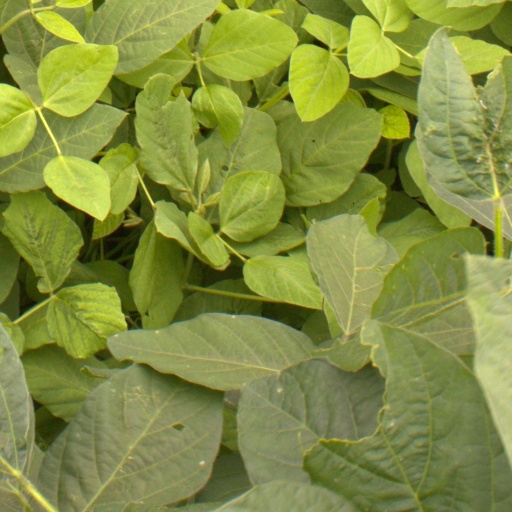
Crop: soybean